Marathi people

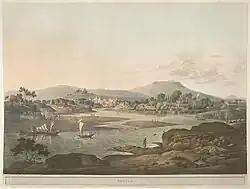
A watercolor painting of Pune from the late Peshwa era as seen from the confluence of the Mula and Mutha rivers, by British artist Henry Salt. The picture clearly shows the permanent features of the place and cremations. River confluences have been popular in Hinduism for cremations and also for ceremonial disposal of ashes

The Marathas also developed a potent coastal navy around the 1660s. At its peak under Maratha Koli Admiral Kanhoji Angre, the naval force dominated the territorial waters of the western coast of India from Mumbai to Sawantwadi. It would engage in attacking British, Portuguese, Dutch, and Siddi naval ships and kept a check on their naval ambitions. The Maratha Navy dominated until around the 1730s, but was in a state of decline by the 1770s, and ceased to exist entirely by 1818.